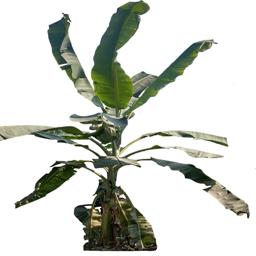
Label: MALBHOG LEAF